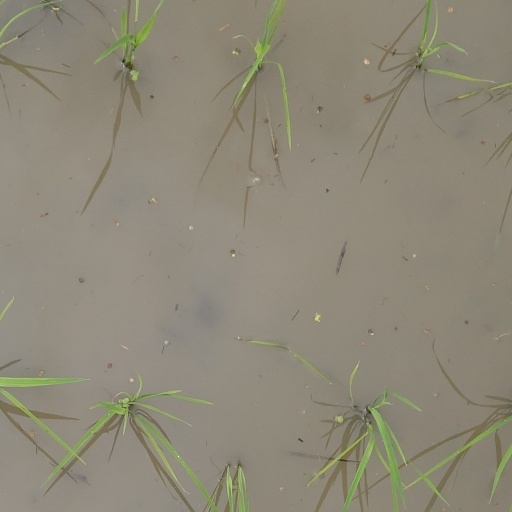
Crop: rice